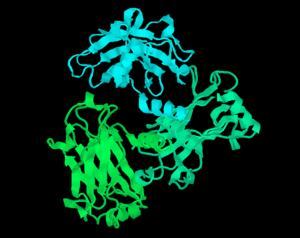
RasMol est un logiciel de graphisme moléculaire gratuit permettant de représenter des molécules en 3D à partir de différents formats standards de fichiers de représentation de molécules. Il fonctionne sur plateformes MacOS, Windows et Linux. Les types de fichier acceptés par RasMol sont entre autres les formats :